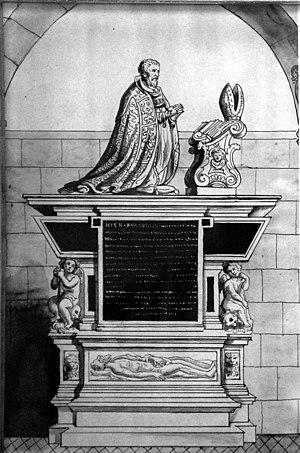
de la cathédrale.
Jérôme Burgensis, connu également sous les noms de Jérôme du Bourg, Jérôme de Burges, Jérôme Bourgeois, Jérôme de Bourg, est un prélat français mort en 1583. Aumônier de François Iᵉʳ jusqu'en 1546, il devint évêque de Chalons en 1556.